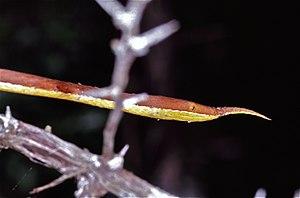
Langaha alluaudi est une espèce de serpents de la famille des Lamprophiidae.